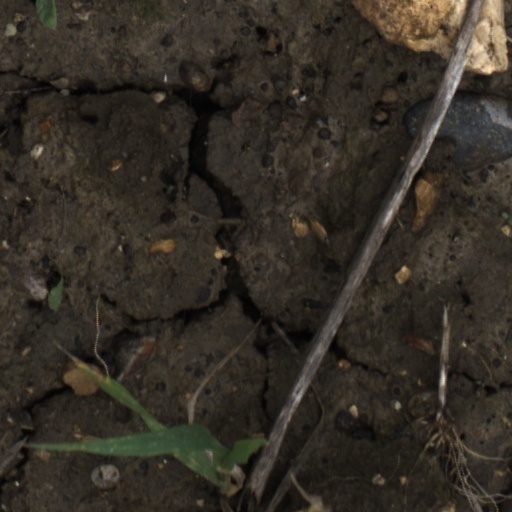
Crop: wheat